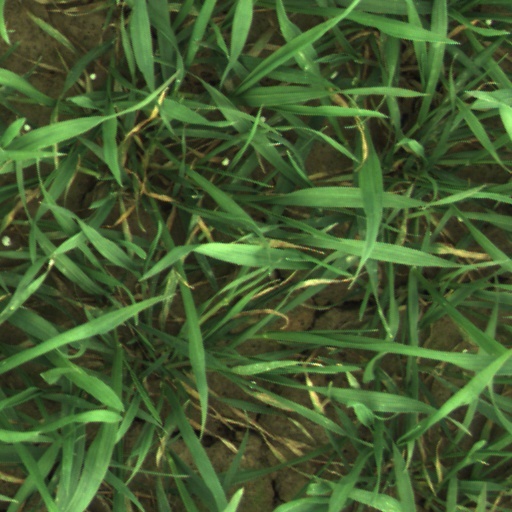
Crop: wheat